Musta Barbaari

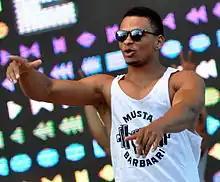
Musta Barbaari in May 2013.

James Nikander (born 11 October 1990), professionally known as Musta Barbaari (The Black Barbarian), is a Finnish rapper. He was born in Finland to a Tanzanian mother and a Finnish father.